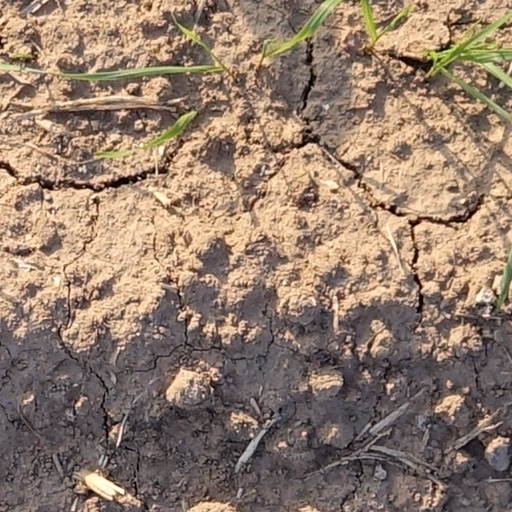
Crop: wheat